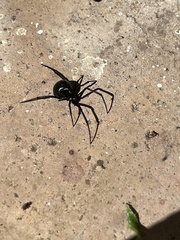
Species: Lactrodectus_hesperus